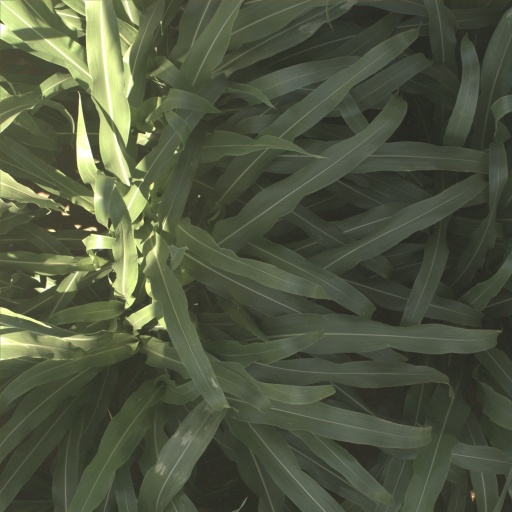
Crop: sorghum